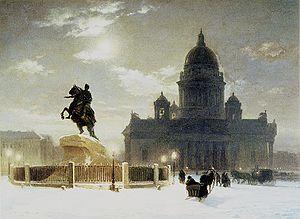
Les styles architecturaux à Saint-Pétersbourg forment une polyphonie harmonieuse qui a fait de cette ville la première grande ville moderne sur le territoire de l'Empire russe.
Présentation chronologique, par date, d’événements historiques de la ville de Saint-Pétersbourg, ancienne capitale de la Russie fondée en 1703 par le tsar Pierre le Grand.
Le Cavalier de bronze ou Le Cavalier d'airain est une statue équestre monumentale de Pierre le Grand qui se trouve à Saint-Pétersbourg. C'est une commande de Catherine II de Russie à laquelle le sculpteur français Étienne Maurice Falconet travailla durant douze ans. La statue est érigée sur un monolithe de granite à peine travaillé, l'une des plus grosses pierres jamais déplacées par l'homme.